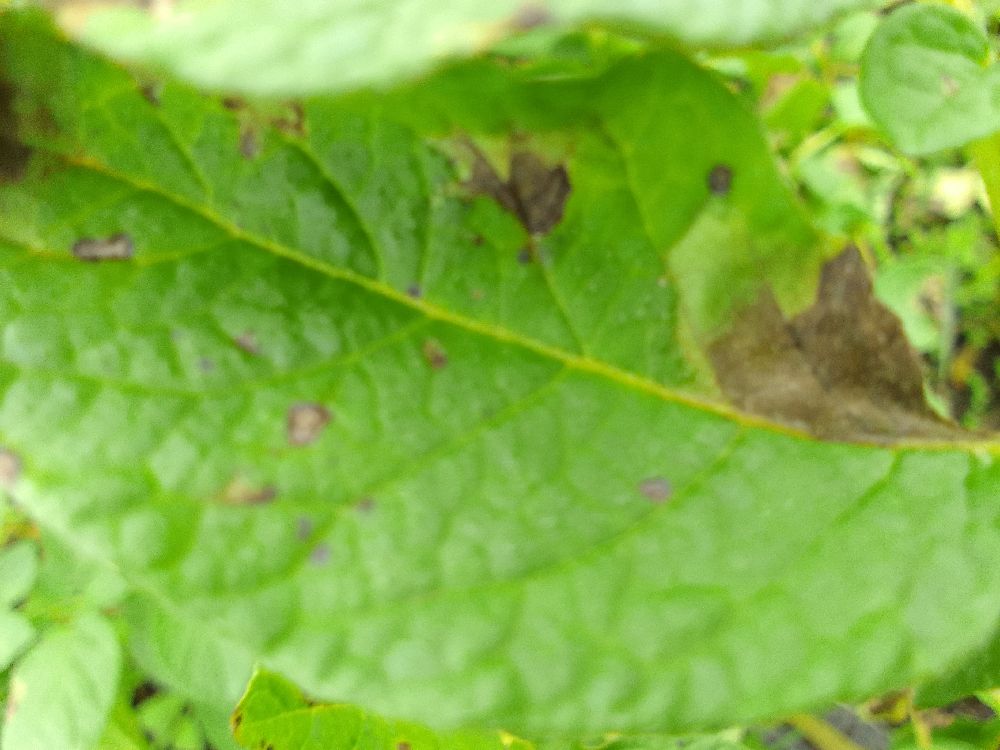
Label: Late blight